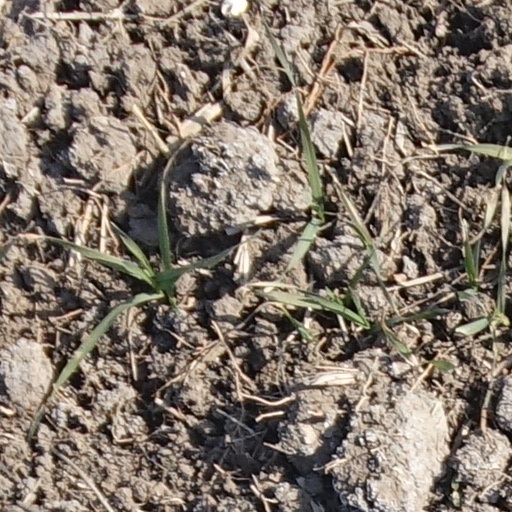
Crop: wheat